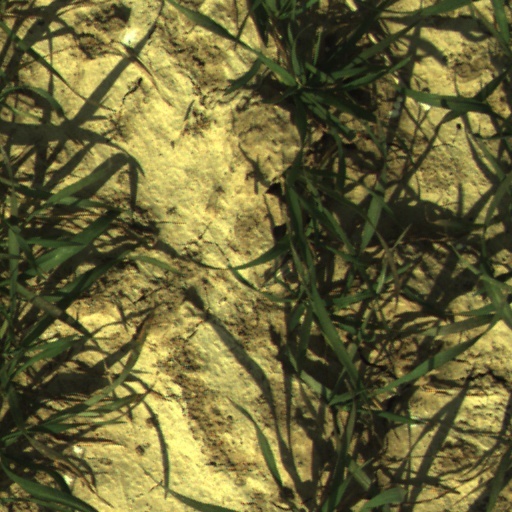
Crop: wheat